Elections in China

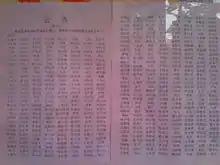
A list of voters posted in a neighbourhood in Shenzhen, Guangdong. April 11, 2014.

Under the electoral law of 1 July 1979, nomination of candidates for direct local elections (in counties, townships, etc.) can be made by the CCP, the various other political parties, mass organizations, or any voter seconded by at least 10 other voters. The final list of electoral candidates must be worked out through "discussion and consultation" or primary elections, which officially is conducted by an election committee in consultation with small groups of voters; though the candidates are chosen by CCP officials in practice. Election committee members are appointed by the standing committees of the people's congresses at the corresponding level. The process used for competitive races is known as the "three ups and three downs". According to the Chinese government, the "three ups and three downs" process is supposed to operate as follows: